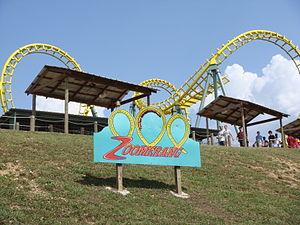
Hong Kong Disneyland
Alabama Splash Adventure est un ancien parc d'attractions reconverti aujourd'hui en parc aquatique, situé à Bessemer, dans l'État d'Alabama, aux États-Unis. Il est la propriété de General Attractions LLC.